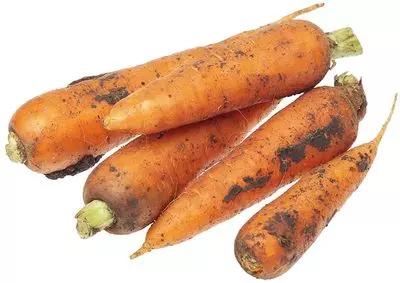
Plant: Carrot
Disease: carrot cavity spot